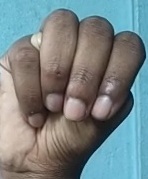
ASL sign: M